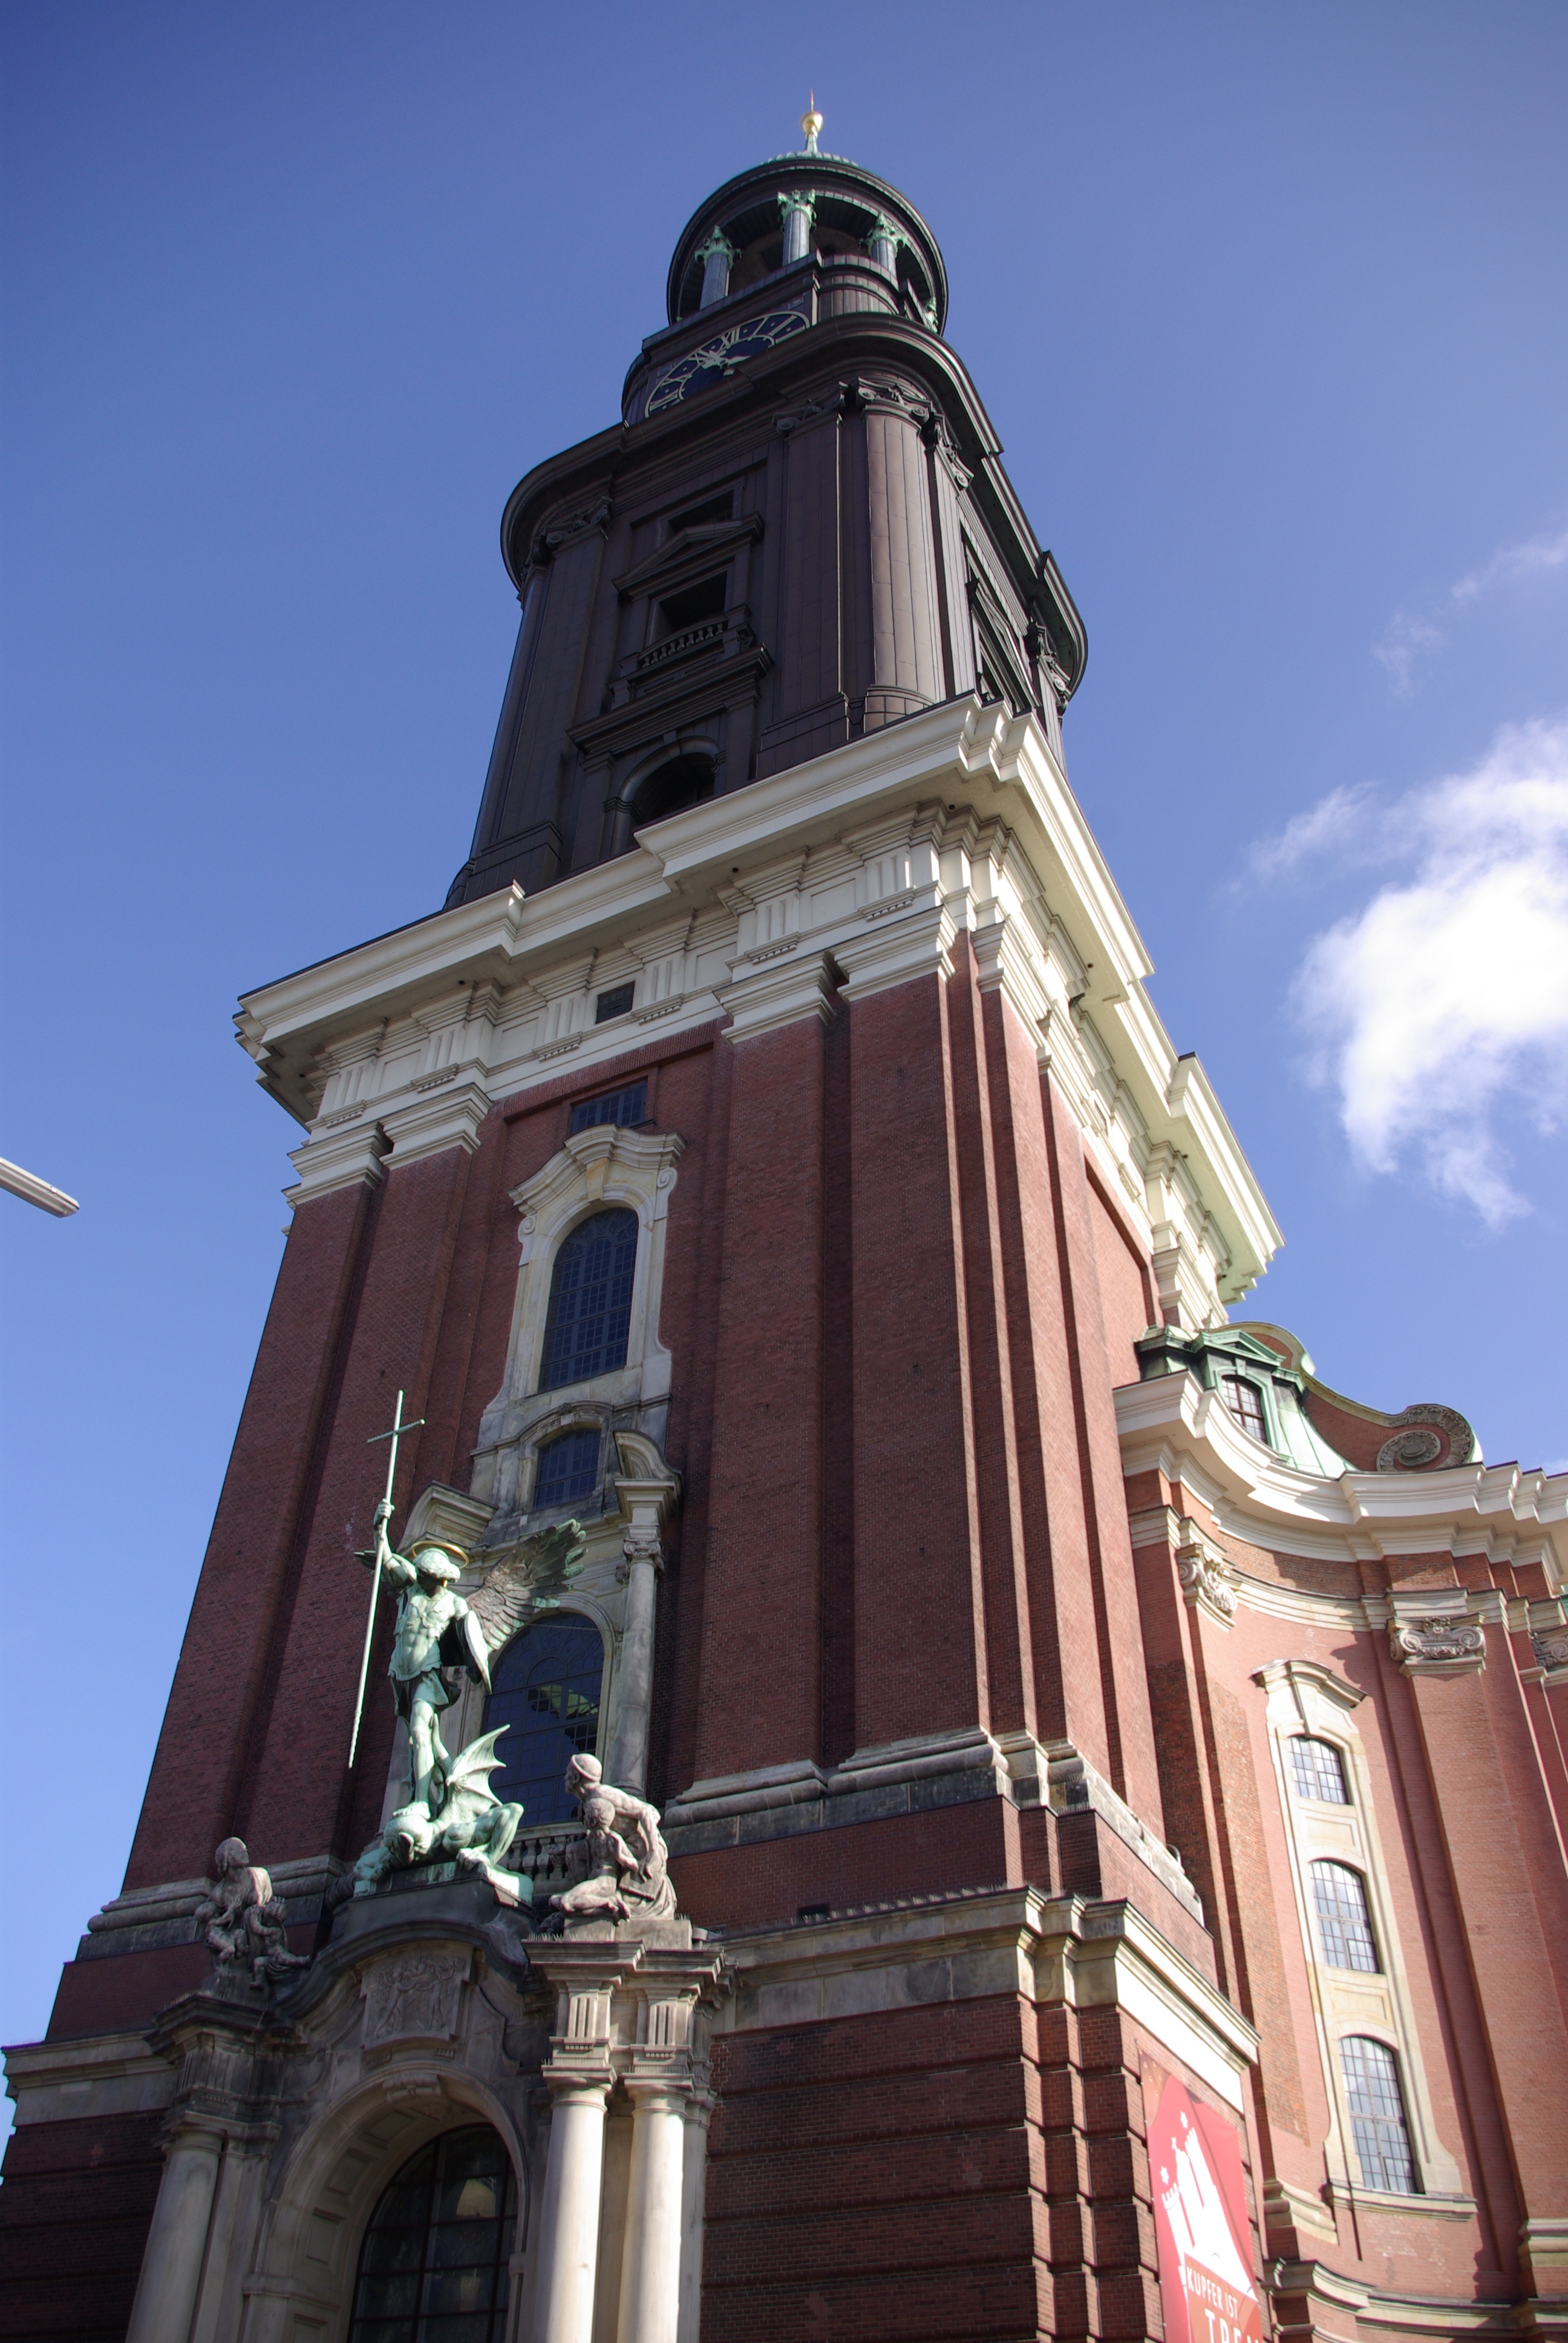
downtown, tower, landmark, facade, church, cathedral, place of worship, clock tower, bell tower, spire, steeple, hamburg, hanseatic city, michel, st michael